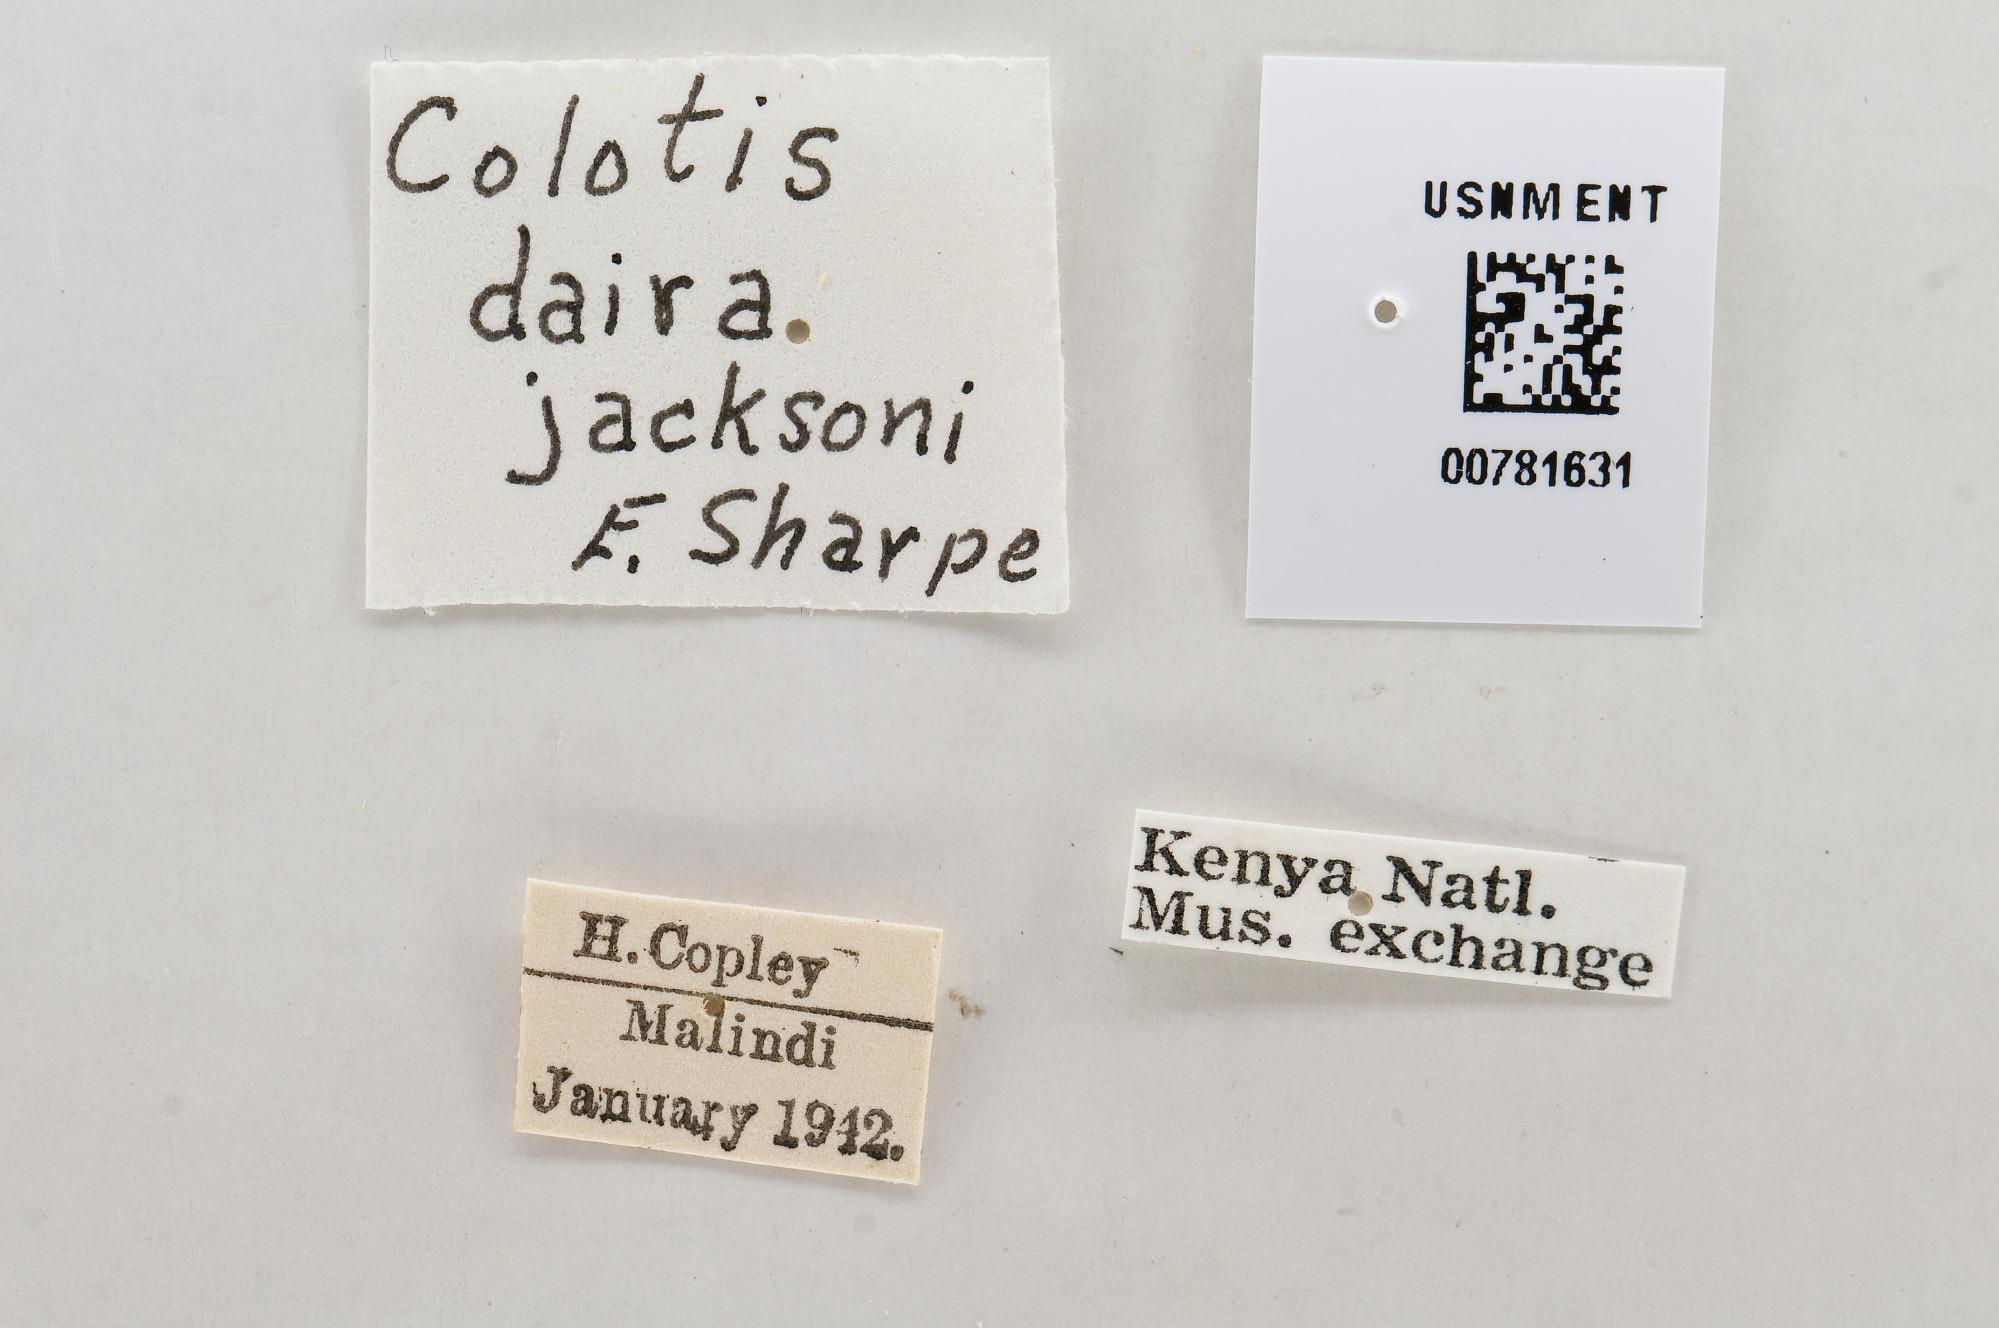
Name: Colotis daira
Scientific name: Colotis daira
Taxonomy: Animalia, Arthropoda, Hexapoda, Insecta, Lepidoptera, Pieridae, Pierinae